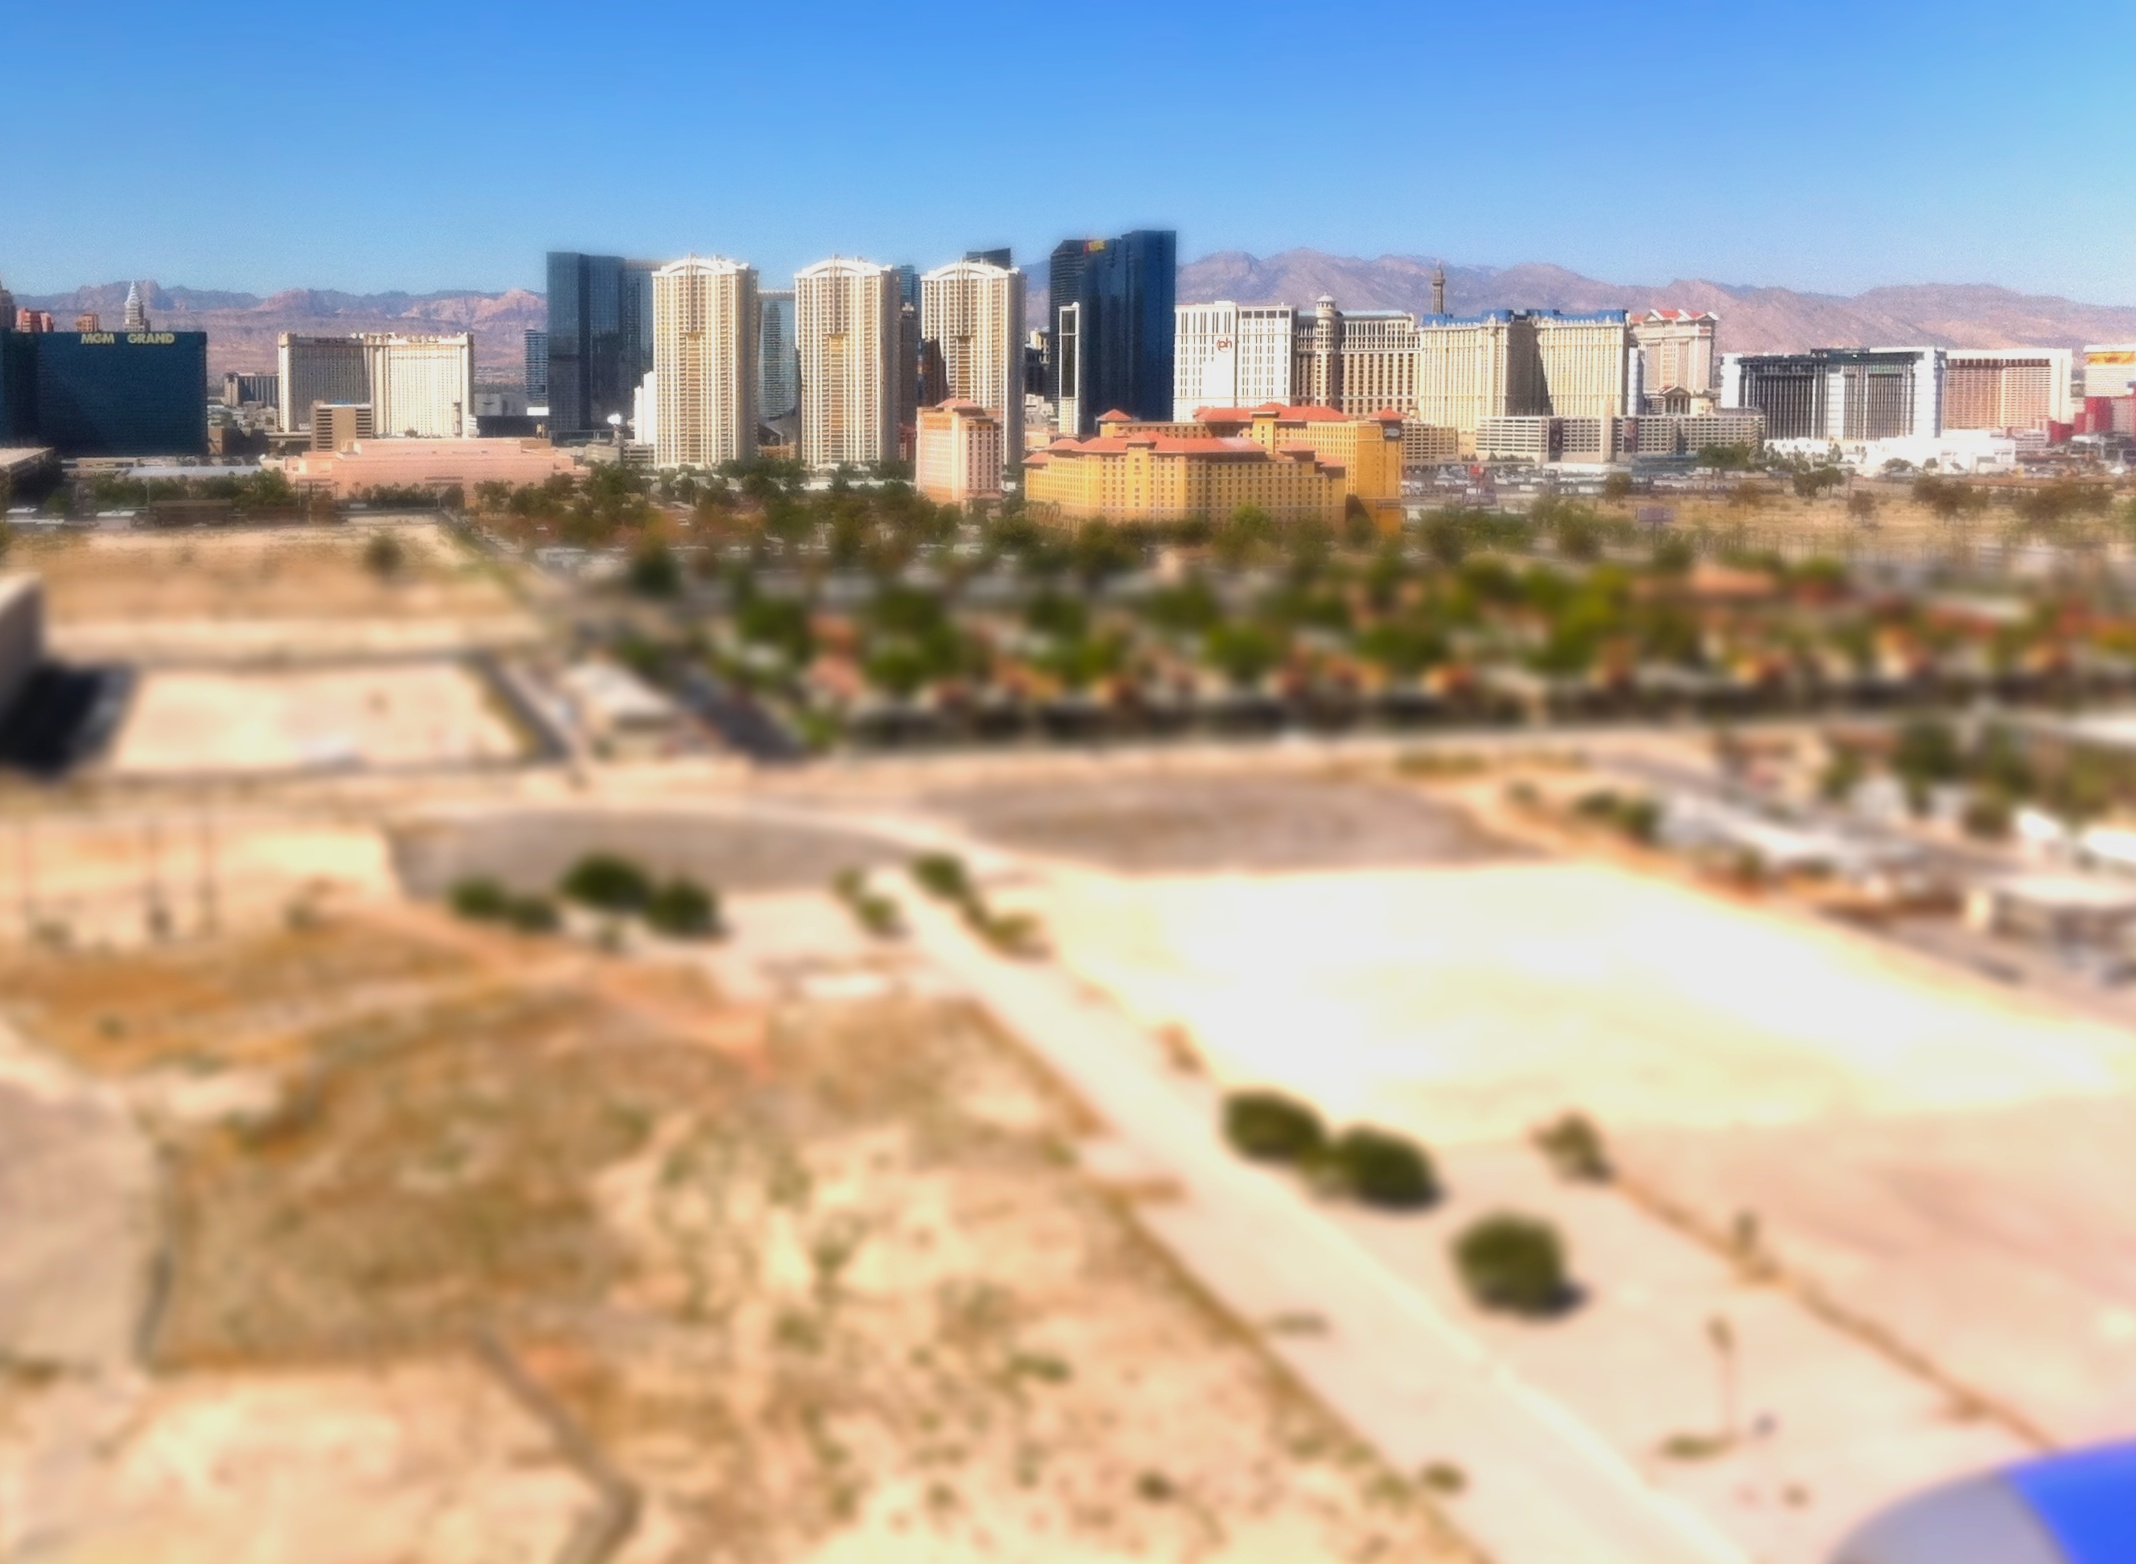
skyline, city, panorama, property, residential area, human settlement